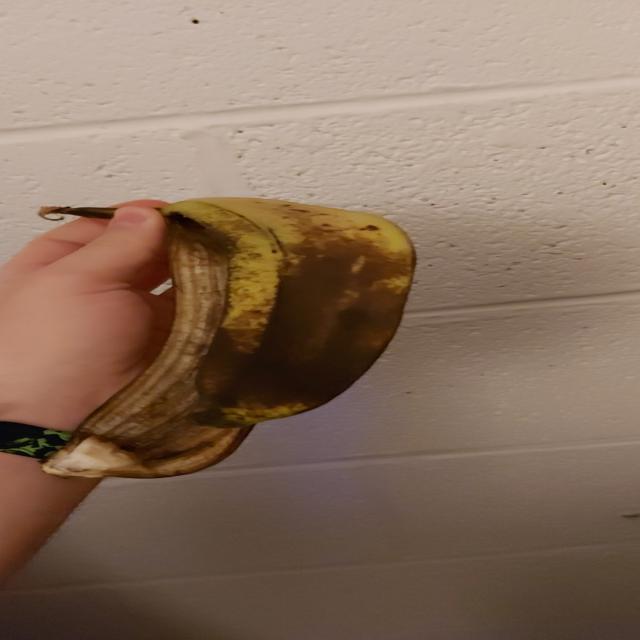
Label: bananas